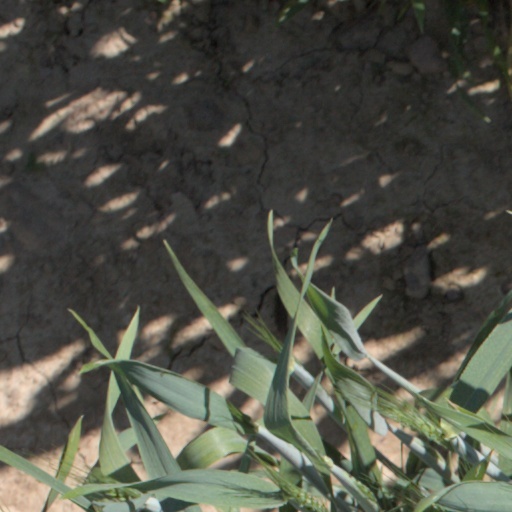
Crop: wheat